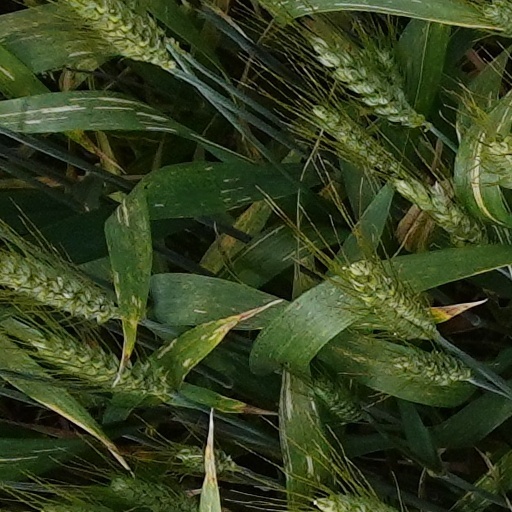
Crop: wheat